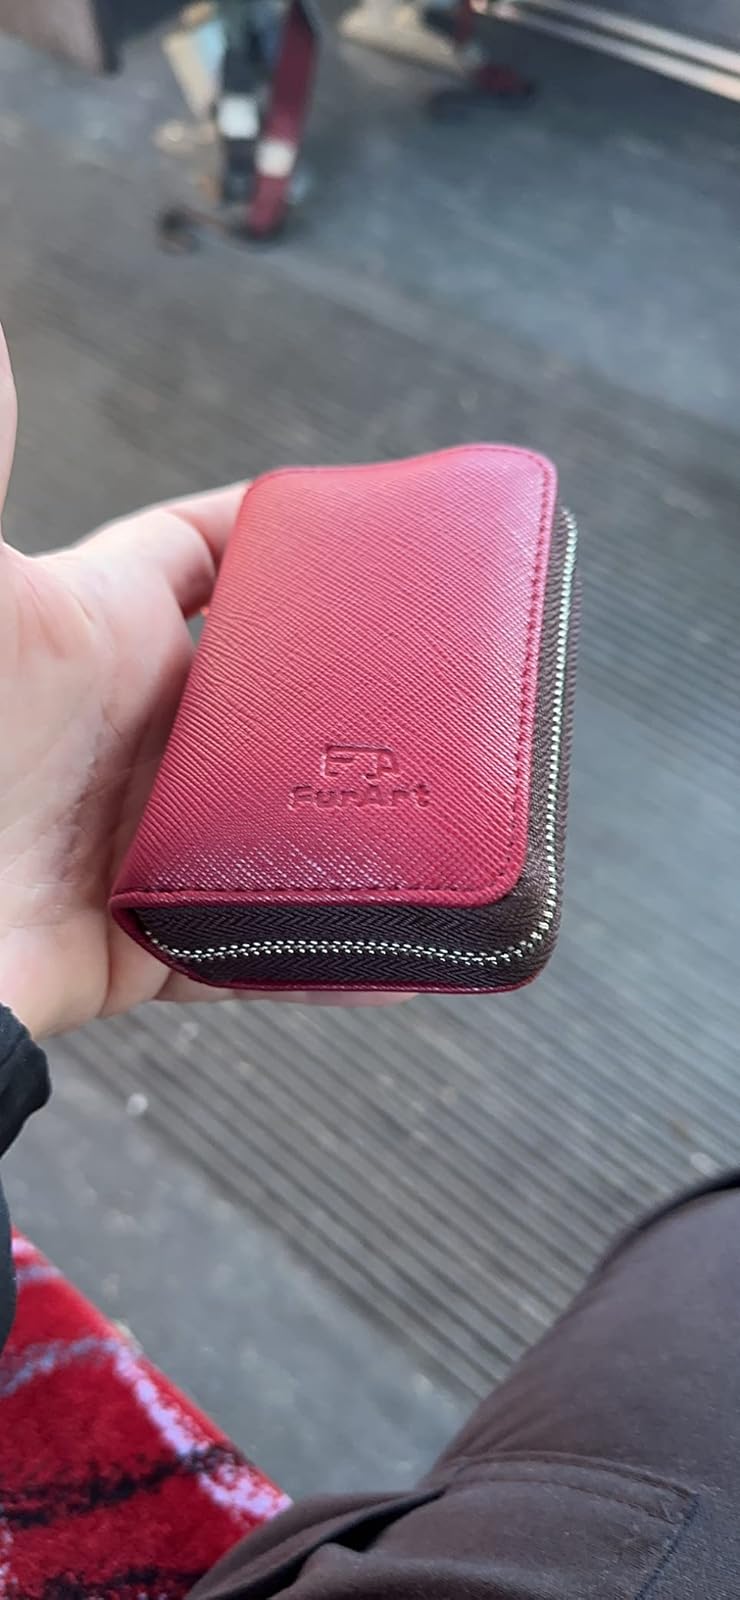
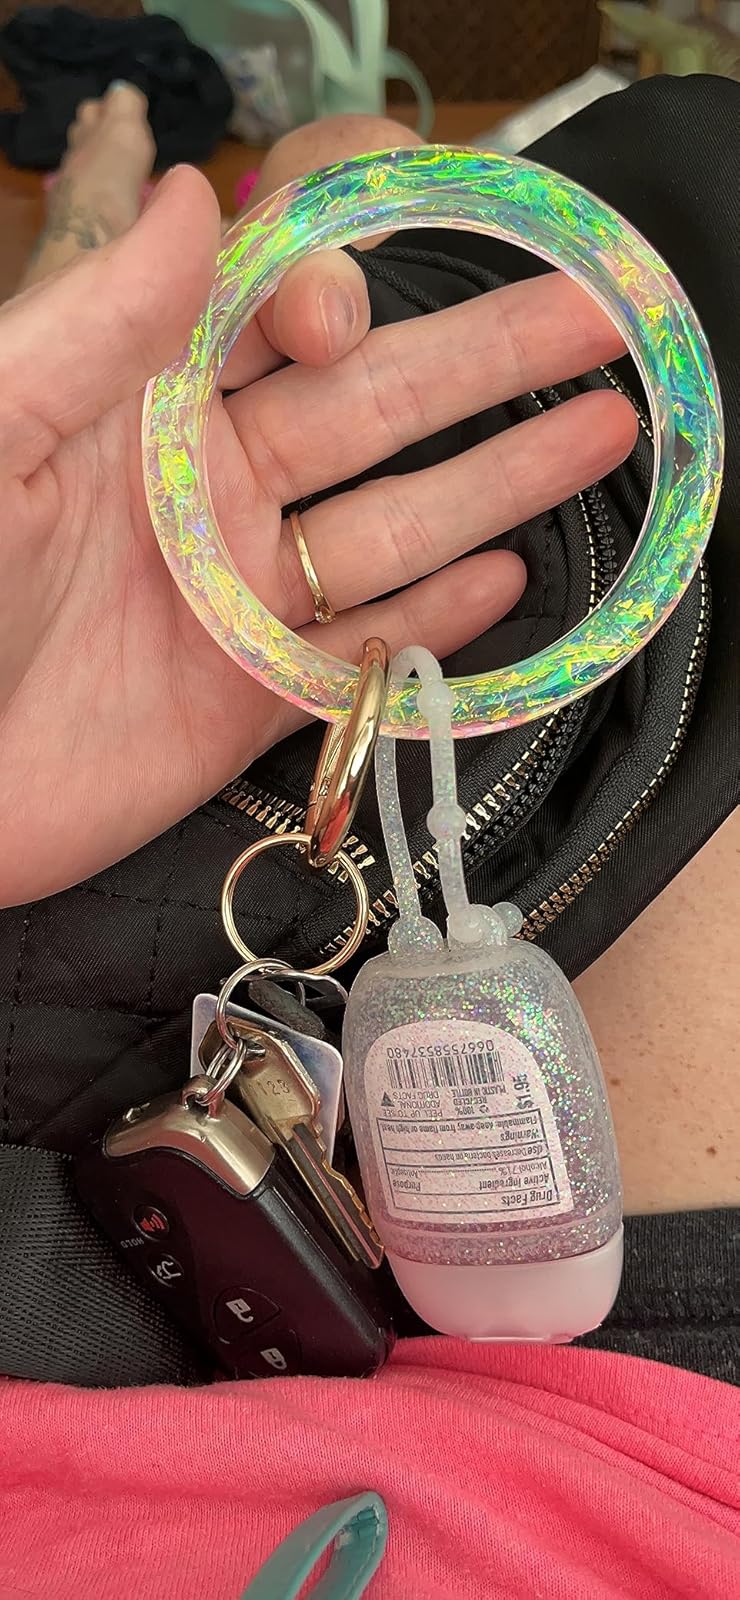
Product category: accessories_keychain
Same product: no